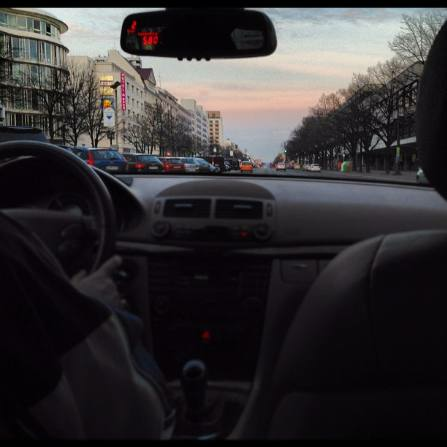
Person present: No